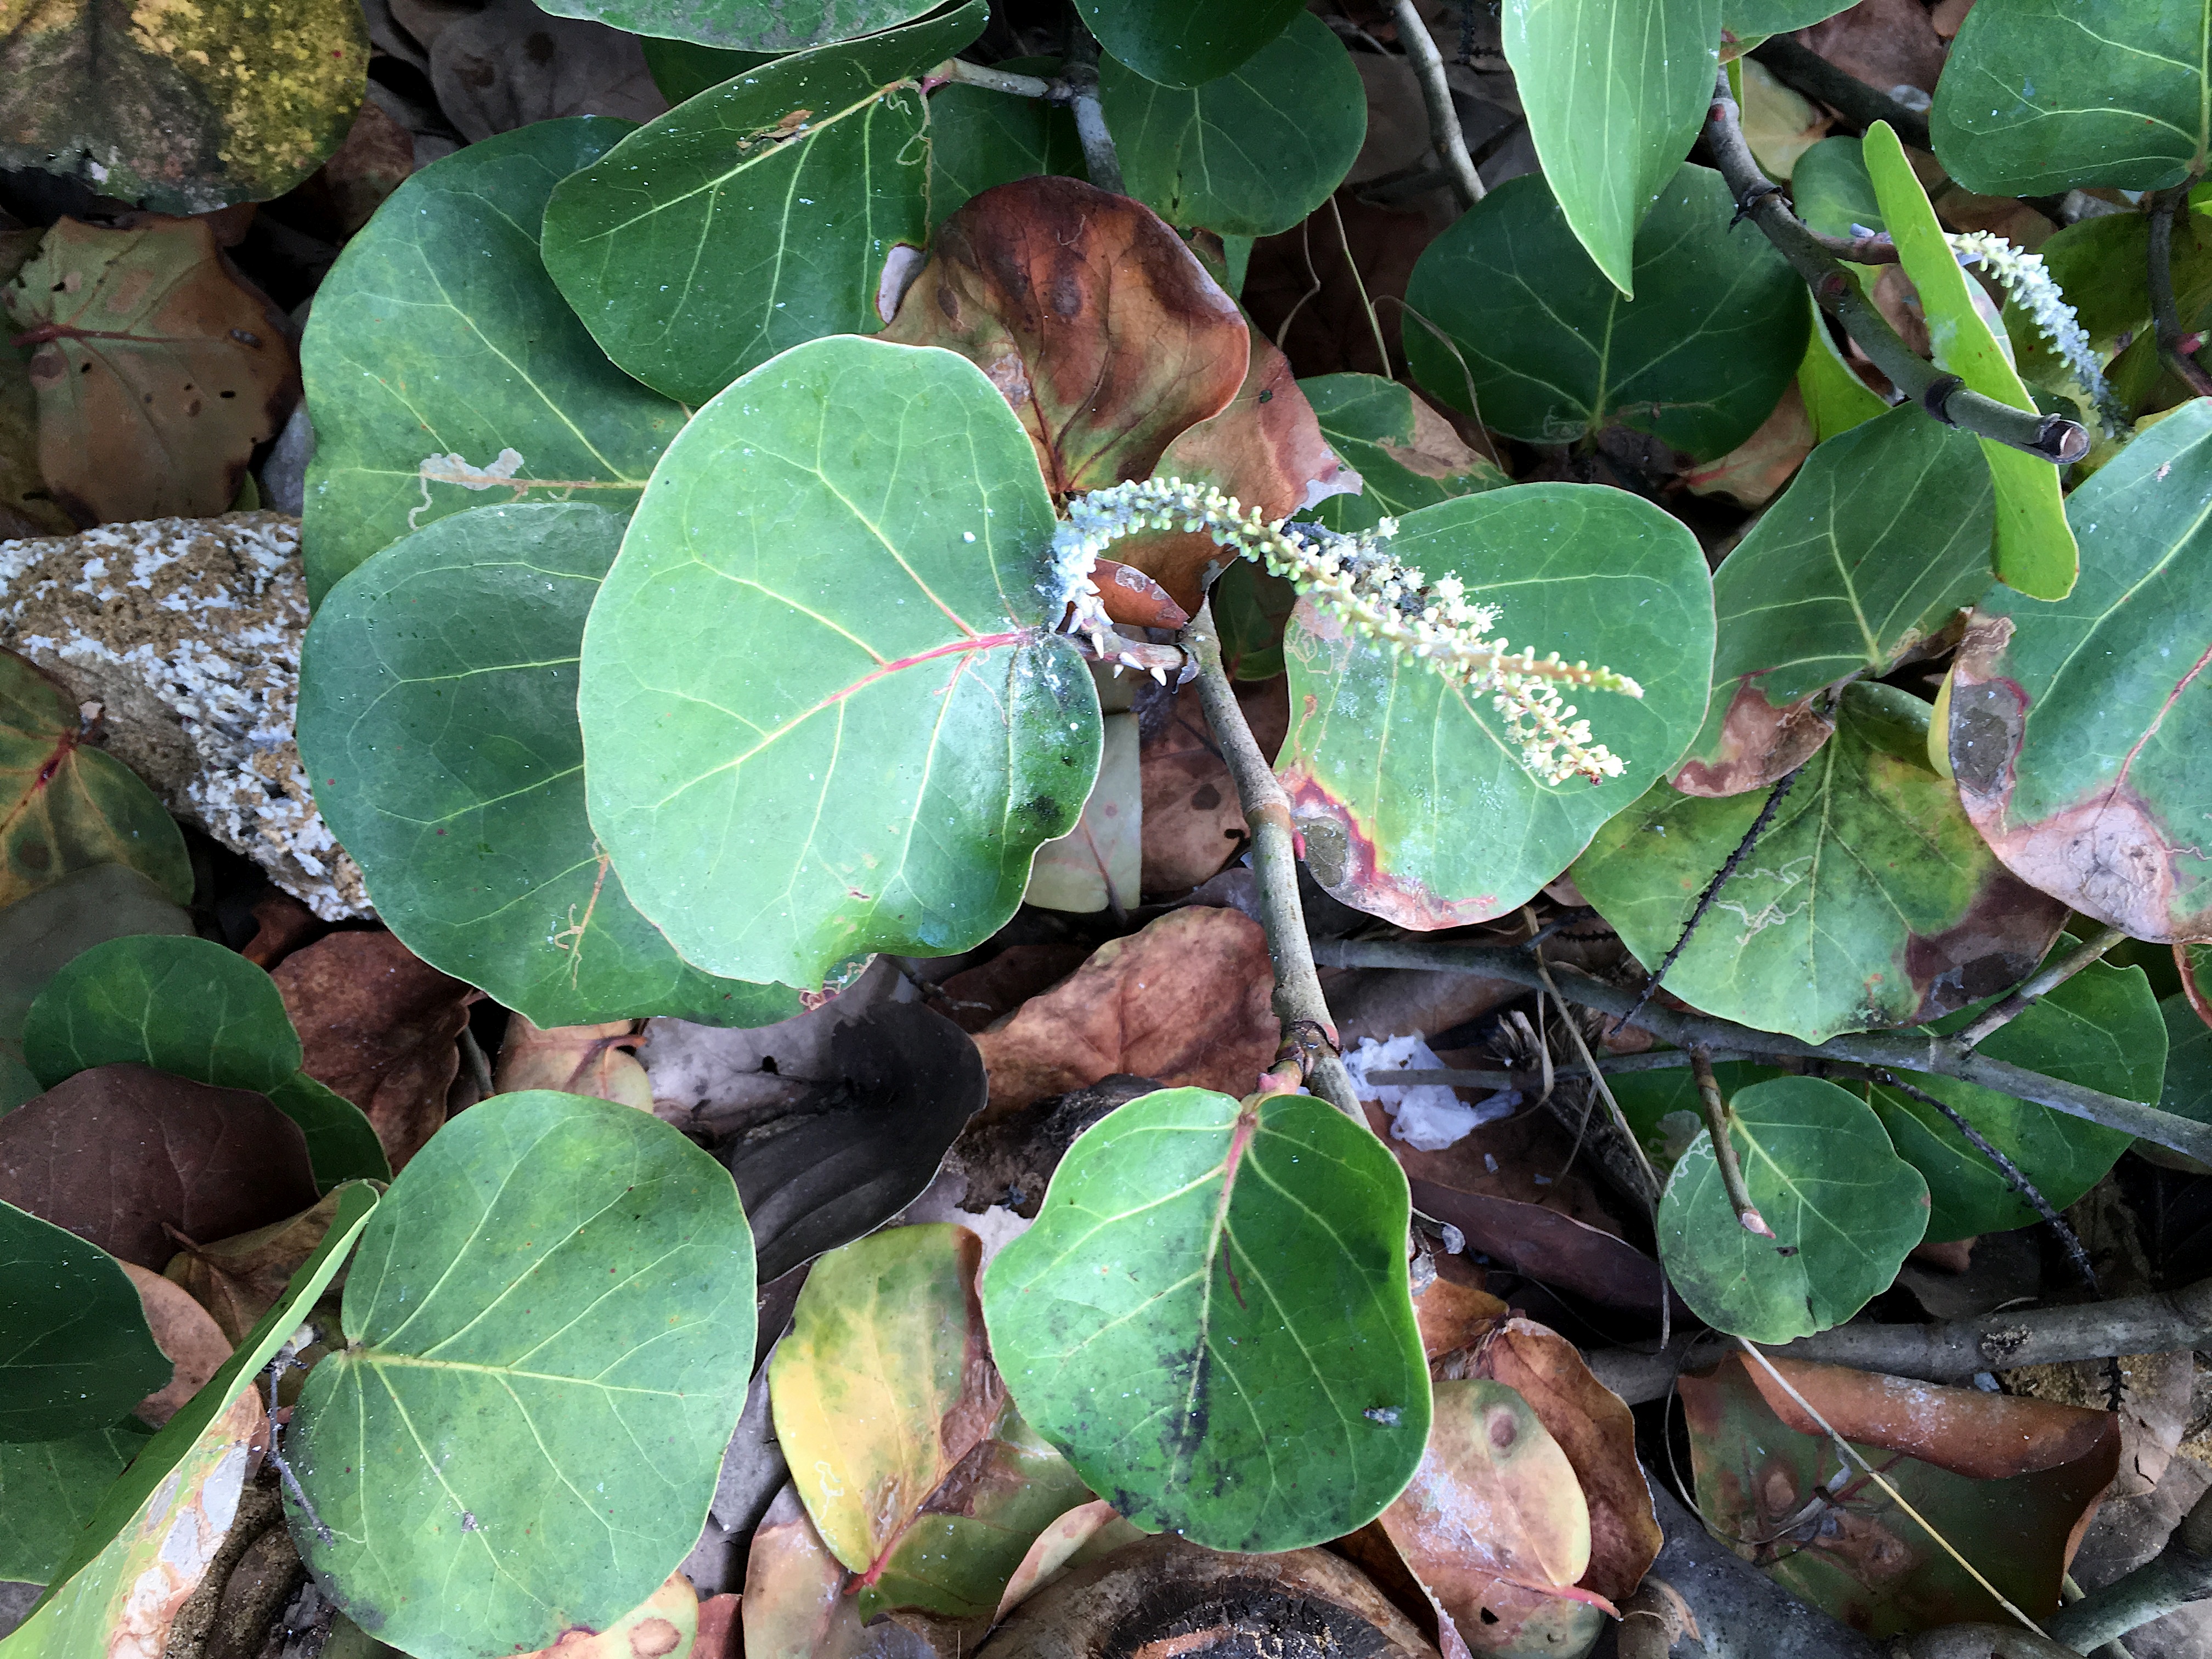
tree, forest, plant, fruit, leaf, flower, food, green, jungle, produce, ivy, botany, garden, flora, shrub, rainforest, deciduous, flowering plant, coccoloba uvifera, land plant